Puebla

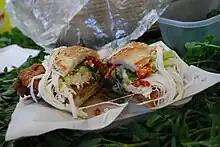
Cemita sandwich

Tepexi el Viejo is located southeast of the city of Puebla. It was founded as the seat of one of the most important Popoloca dominions and control much of what is now the south of the state from 1200 to 1500 CE. This area's light orange colored pottery has been found as far away as Teotihuacan. The site is naturally protected by mountains and canyons and is divided into five areas. Each has platforms, pyramidal mounds, residential areas and tombs. The most important pyramidal mound is located in the center of the site and other, smaller one is located to the extreme west. Residences are located in the northwest, many of which are L-shaped. There is only one natural opening to the area, which is in the south about outside the city's walls.